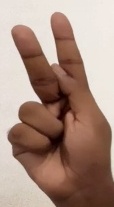
ASL sign: K